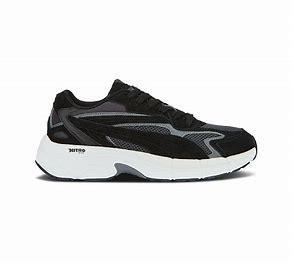
Brand: Puma
Model: Teveris Nitro